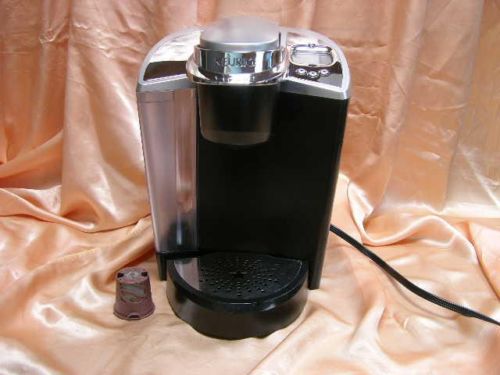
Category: coffee maker